Racism in Sweden

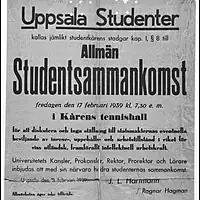
Invitation to a meeting at Bollhuset, where nationalist students agitated against German-Jewish refugee physicians living in Sweden, February 1939

Following Germany and Austria, Sweden has the highest rate of antisemitic incidents in Europe, although the Netherlands has reported a higher rate of antisemitism for some years. A government commissioned study from 2006 estimated that 15% of Swedes agree with the statement: "The Jews have too much influence in the world today." A multinational public-opinion study that was carried out by the American Jewish Committee in March – April 2005 (Thinking about the Holocaust 60 Years Later) shows how the view that Jews exert “too much influence” on world events is more prevalent in Poland, Austria and Germany than in Sweden, but also indicates that Swedes agree with this statement to a similar extent as Americans and the British. In reference to the statement that the Jews “exploit” the Holocaust for their own purposes, the same study indicates that this view is more prevalent amongst Swedes than amongst Americans and the British but equally as prevalent amongst Austrians and the French. 5% of the total adult population and 39% of adult Muslims "harbour systematic antisemitic views". The former prime minister Göran Persson described these results as "surprising and terrifying." However, the rabbi of Stockholm's Orthodox Jewish community, Meir Horden, said that "It's not true to say that the Swedes are anti-Semitic. Some of them are hostile to Israel because they support the weak side, which they perceive the Palestinians to be." Further, a new study conducted by the ADL showed greatly contrasting results with Swedish respondents indicating antisemitic tendencies among a mere 4% of the population.